Hereford Cathedral

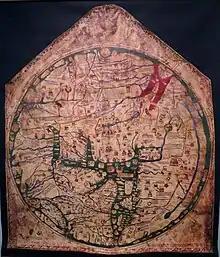
The Hereford Mappa Mundi, the 14th-century map of the world

There is decorative work on the Norman architecture columns and arches of the nave built by Reynelm's stonemasons. Until 1847 the pavement which had been laid down in the nave completely hid the square bases on which the piers rest. Double semi-cylindrical shafts run up their north and south faces, ending in small double capitals at the height of the capitals of the piers themselves. In the south aisle of the nave are two 14th-century church monument tombs, with effigies of unknown ecclesiastics. The tomb of Sir Richard Pembridge in the reign of Edward III, is an example of the armour of that period, and it is one of the earliest instances of an effigy wearing the Garter. A square-headed doorway gives access from this aisle to the Bishop's Cloister.